Naumann (crater)

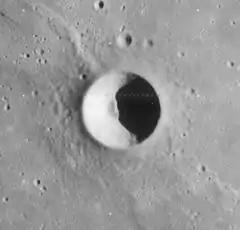
Lunar Orbiter 4 image

Naumann is a lunar impact crater located on the Oceanus Procellarum in the northwest sector of the Moon. It is a bowl-shaped, symmetrical crater with a relatively high-albedo rim. There are no notable impact craters overlaying the rim edge or the interior. The nearest named craters are Lichtenberg to the southwest and Nielsen to the southeast. Otherwise it is located in a region of lunar mare which is devoid of significant features.